Britt Davis

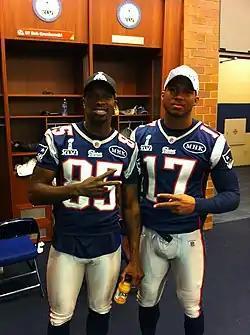
Davis and Ochocinco in 2012

Britt Davis (born April 23, 1986) is an American former professional football wide receiver. He was signed by the New York Jets of the National Football League (NFL) as an undrafted free agent in 2009. He played college football for the Northern Illinois Huskies.